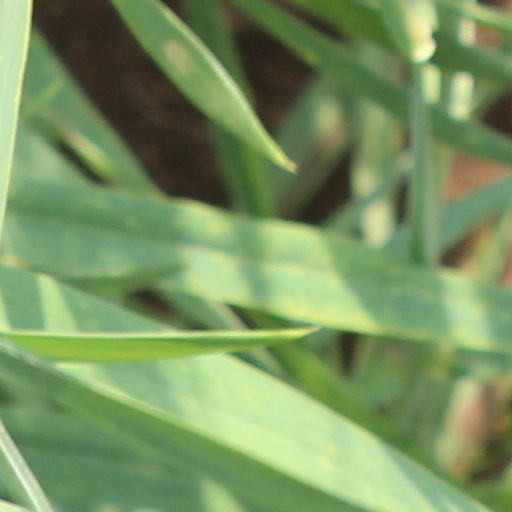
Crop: wheat